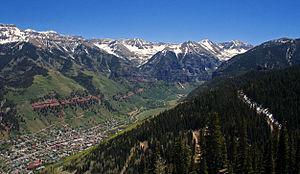
Les Huit Salopards, ou Les 8 Enragés au Québec, est un western américain écrit et réalisé par Quentin Tarantino, sorti en 2015.